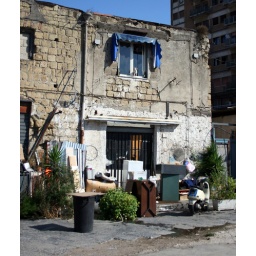
There is a hole cut out of the glass in the window where the little dog is poking through